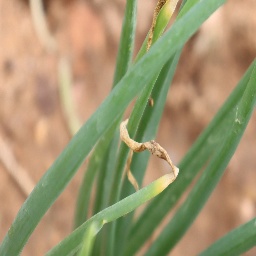
Label: Stemphylium leaf blight and collectrichum leaf blight